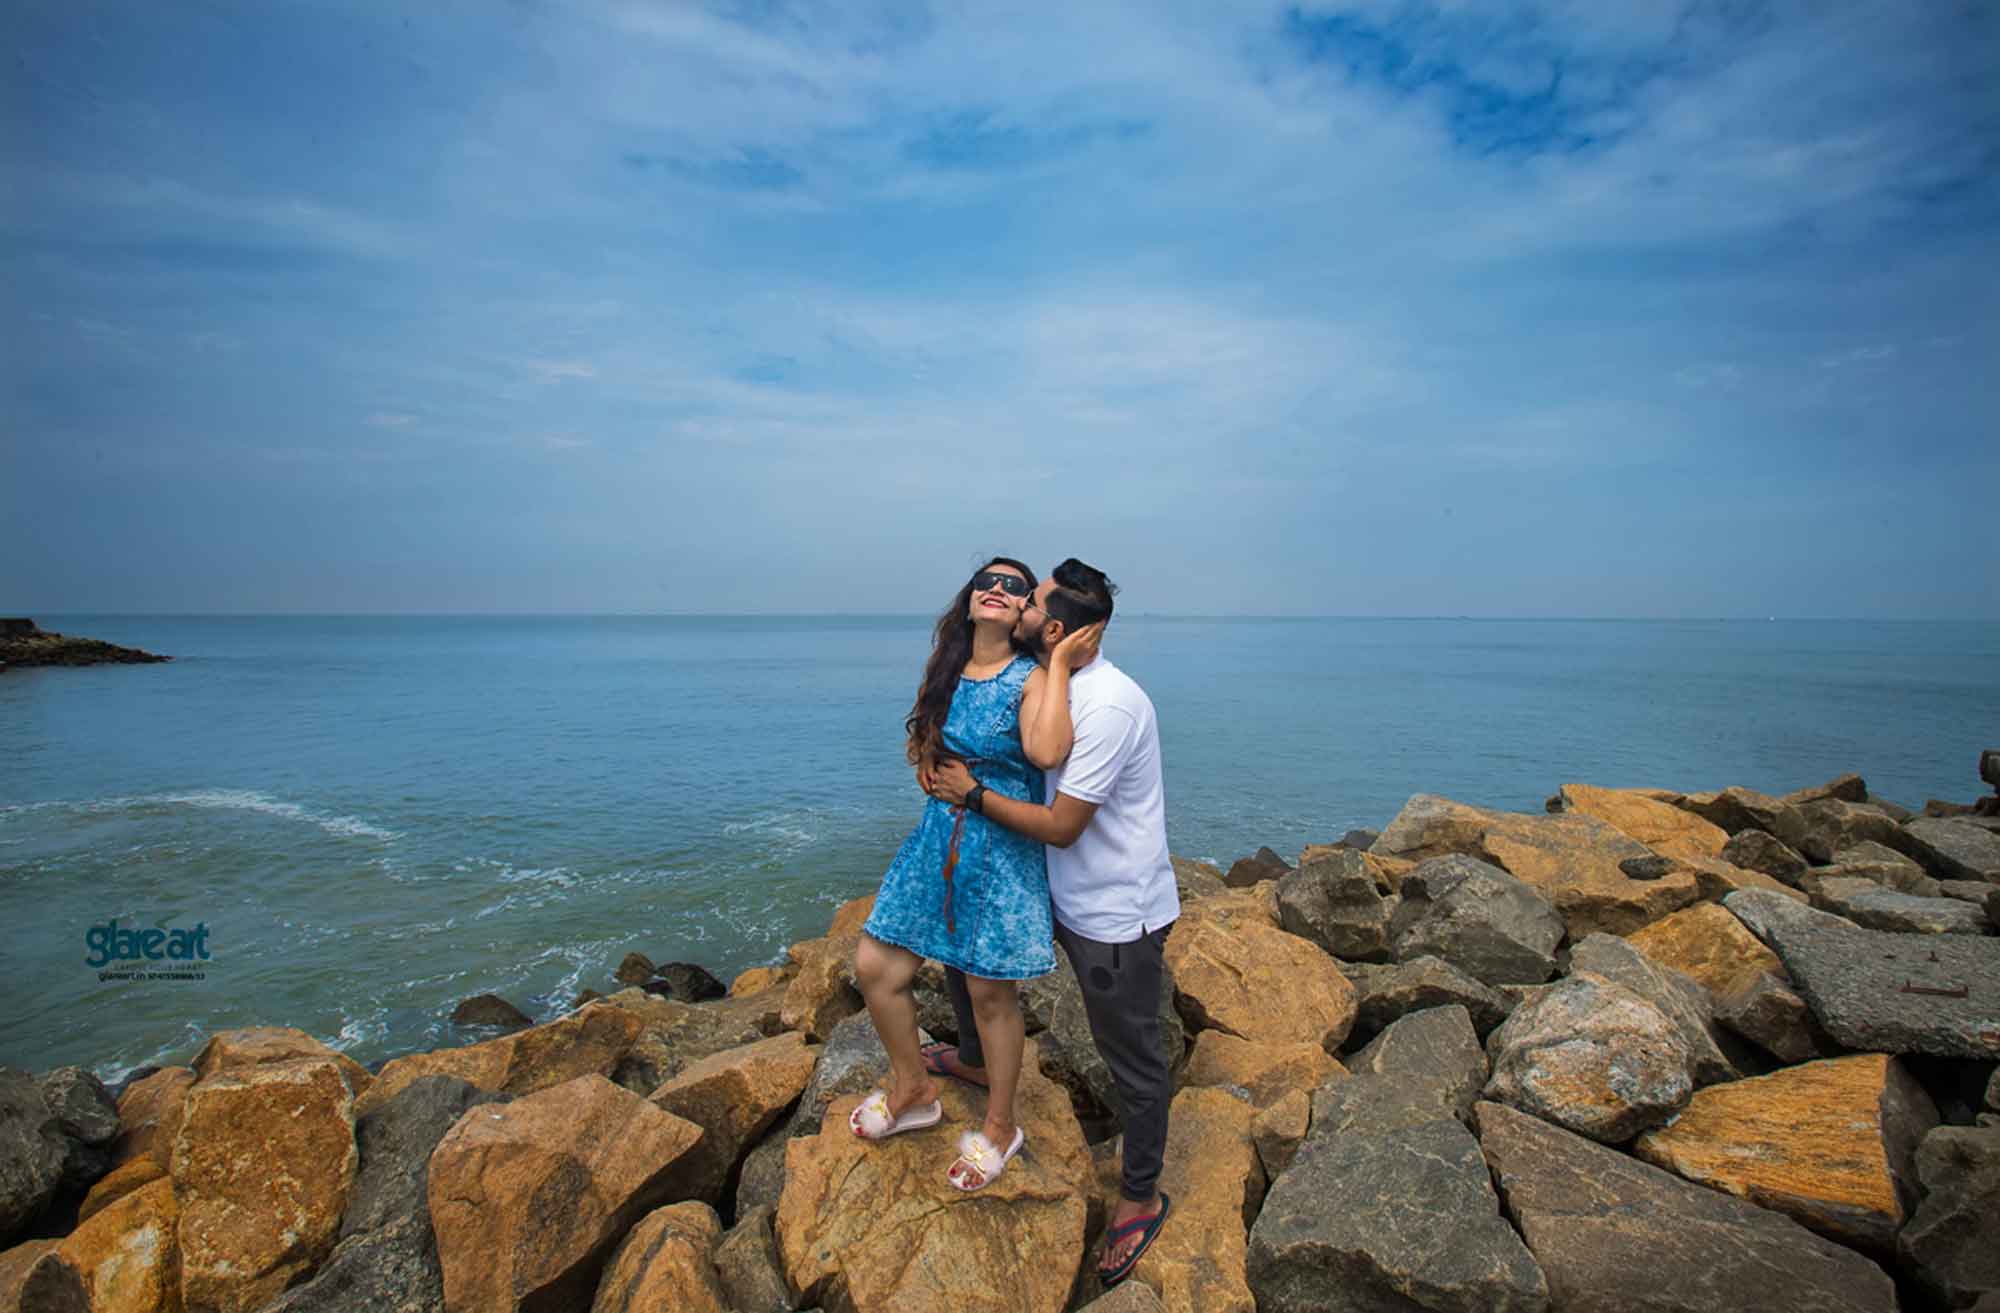
traditional, wedding, sea, photograph, body of water, sky, coast, shore, vacation, tourism, ocean, beach, promontory, horizon, rock, cape, coastal and oceanic landforms, fun, honeymoon, bay, cloud, leisure